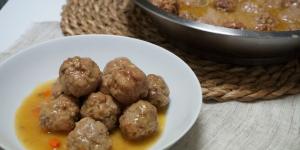
albondigas en salsa de la abuela